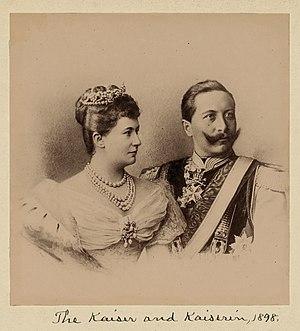
Augusta-Victoria de Schleswig-Holstein-Sonderbourg-Augustenbourg, née le 22 octobre 1858 à Sommerfeld et morte le 11 avril 1921 à Doorn, est une princesse germano-danoise, impératrice allemande et reine de Prusse par son mariage avec Guillaume II.
Sophie de Prusse, princesse de Prusse et d'Allemagne puis, par son mariage, reine des Hellènes, est née à Potsdam, en Prusse, le 14 juin 1870, et décédée à Francfort-sur-le-Main, dans le land de Hesse, en Allemagne, le 13 janvier 1932. Elle est souveraine de Grèce de 1913 à 1917 puis de 1920 à 1922.